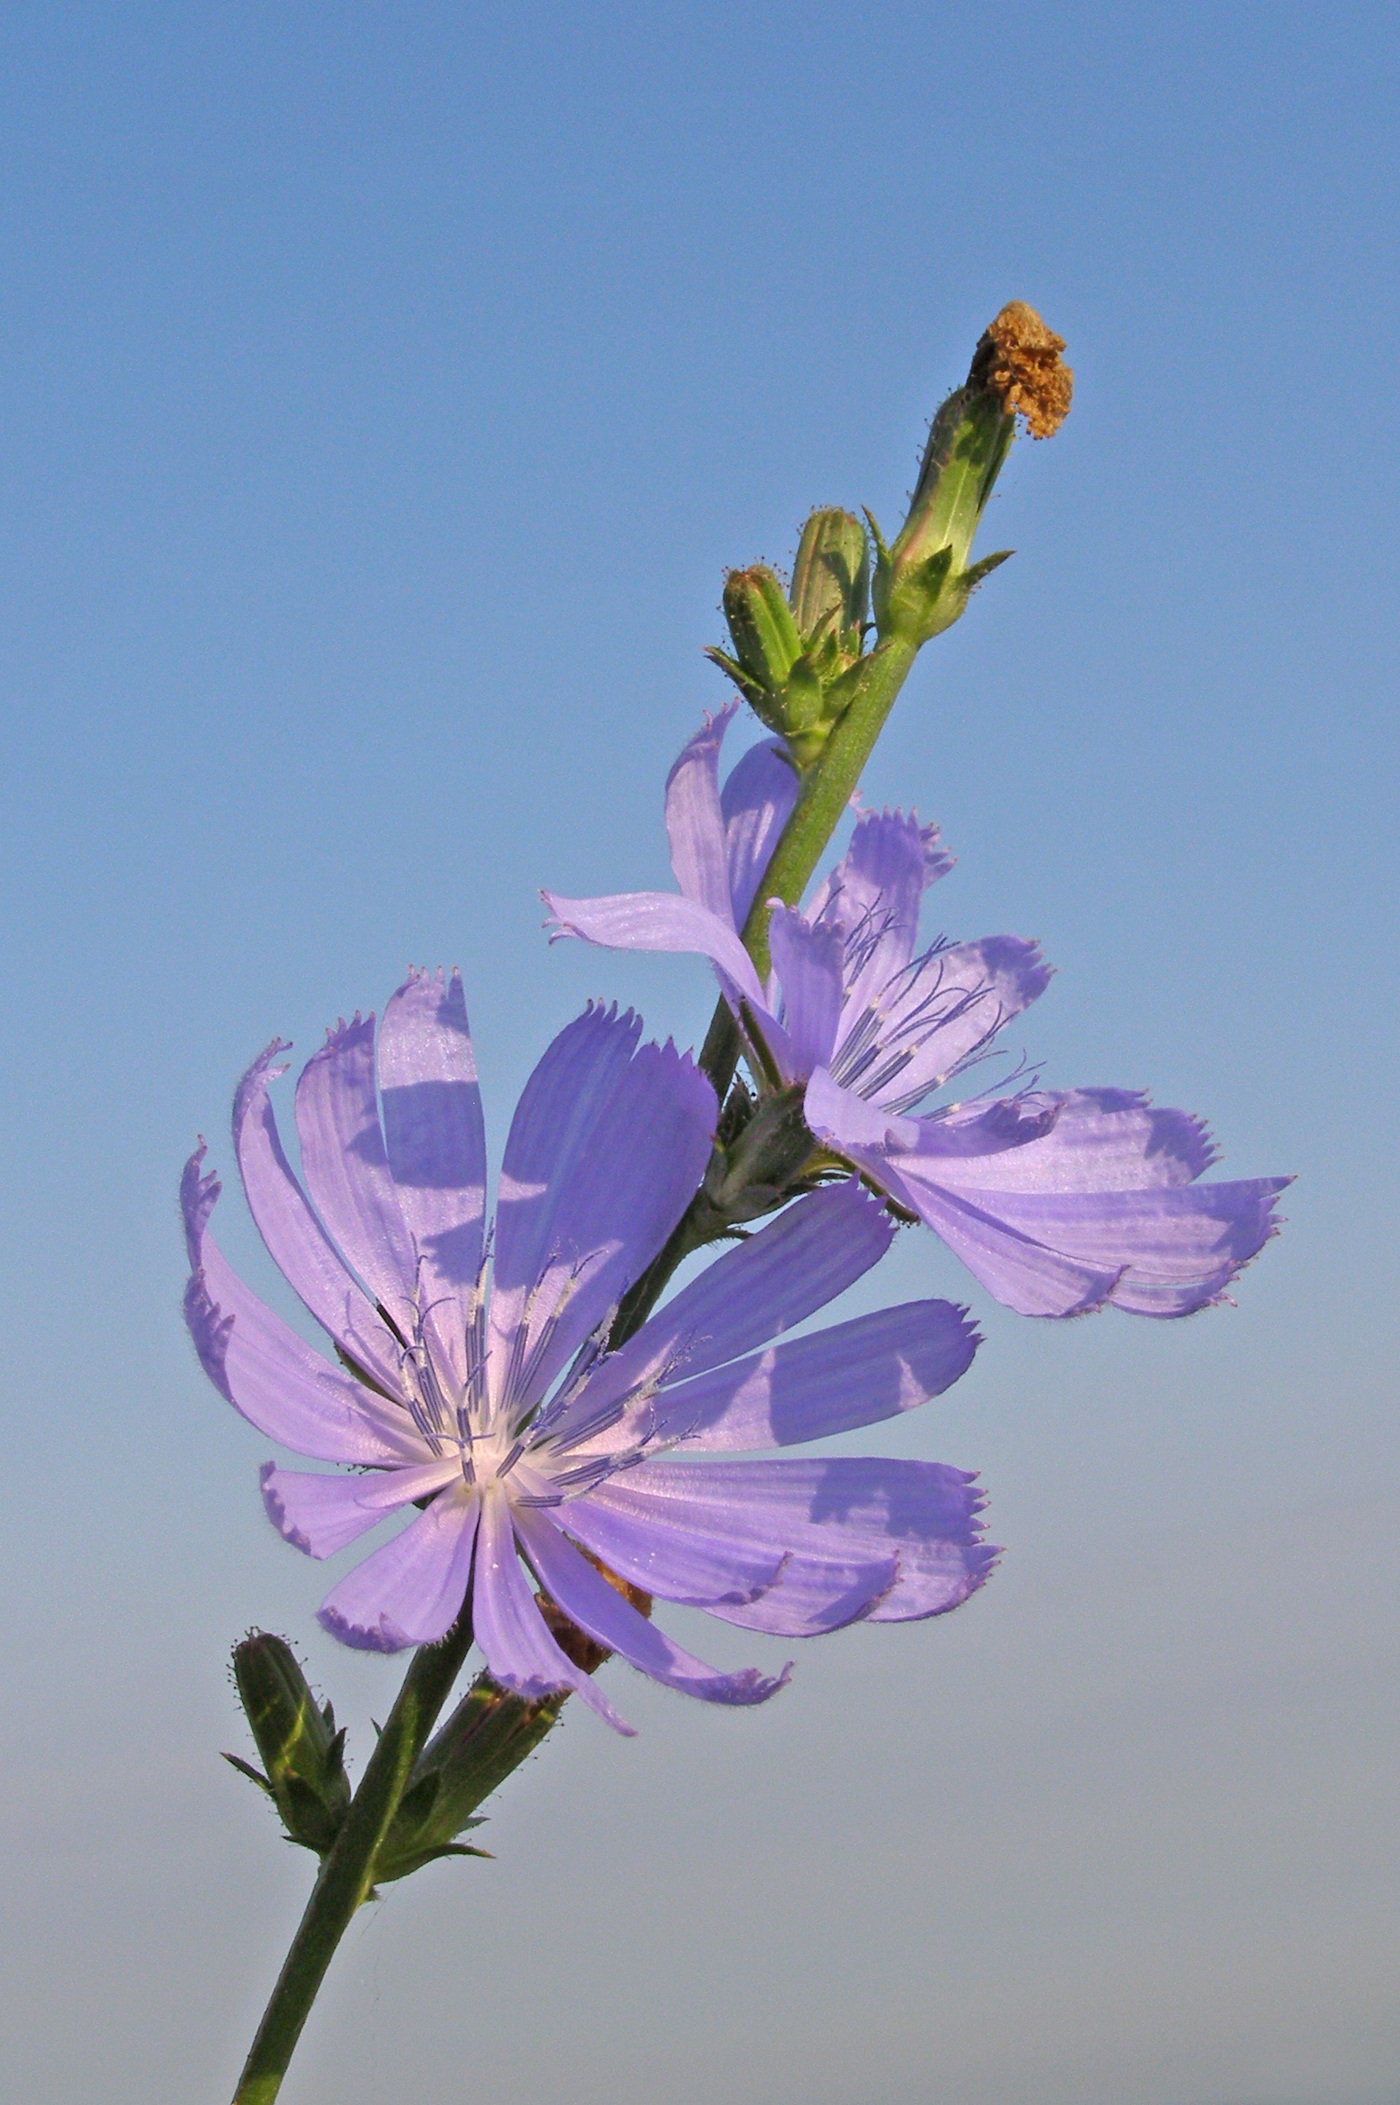
nature, branch, blossom, plant, sky, meadow, flower, petal, summer, wild, produce, blue, flora, wildflower, flower field, chicory, macro photography, flowering plant, cichorium intybus, plant stem, land plant